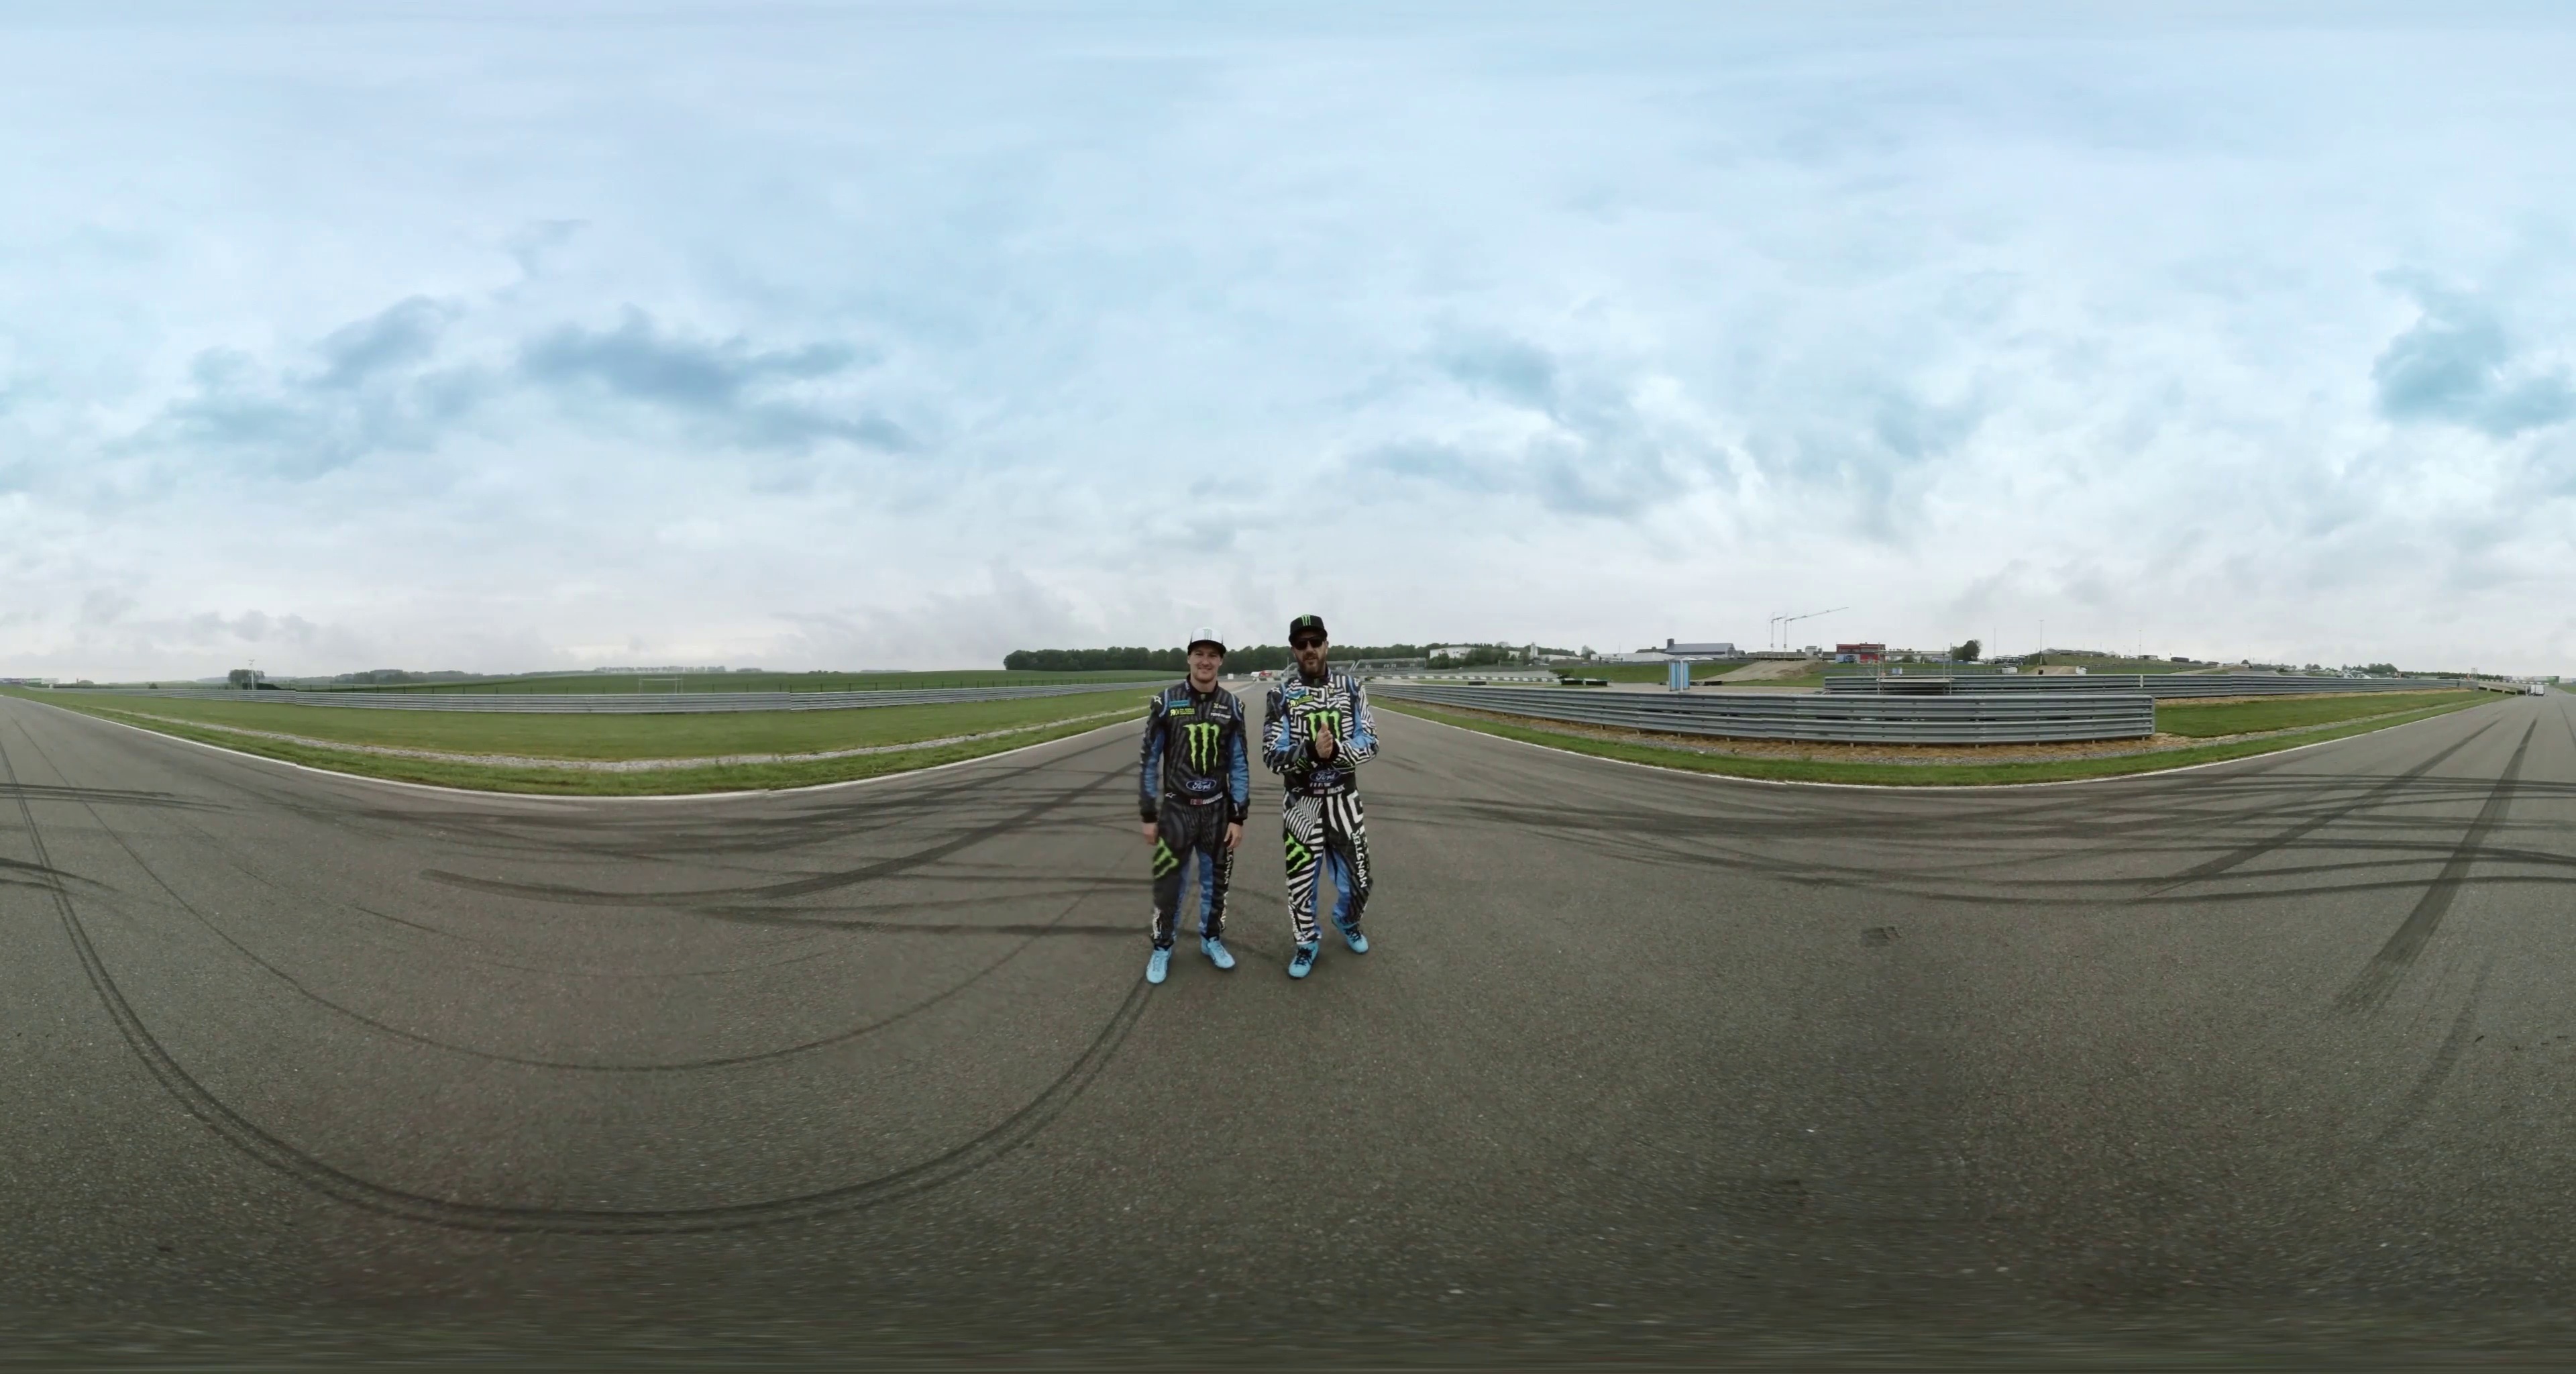
Referred object: In the initial view, the person who is rightmost in that view appears on the far left of the panorama

Referred object: the zebra-striped racing suit